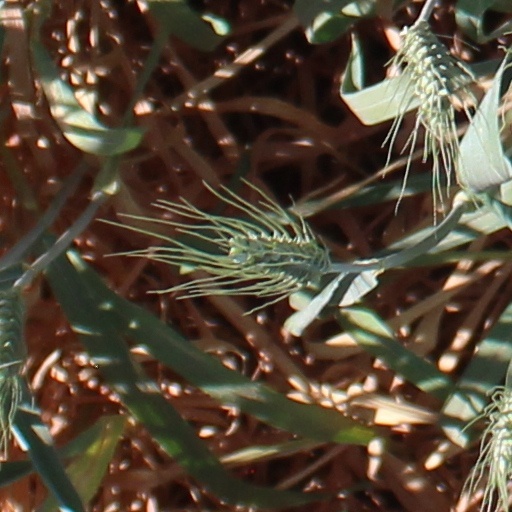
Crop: wheat